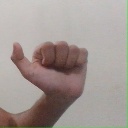
अक्षर: त